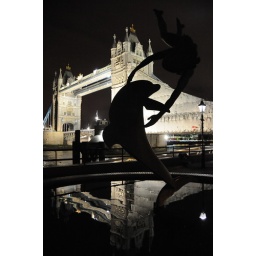
tower bridge by night